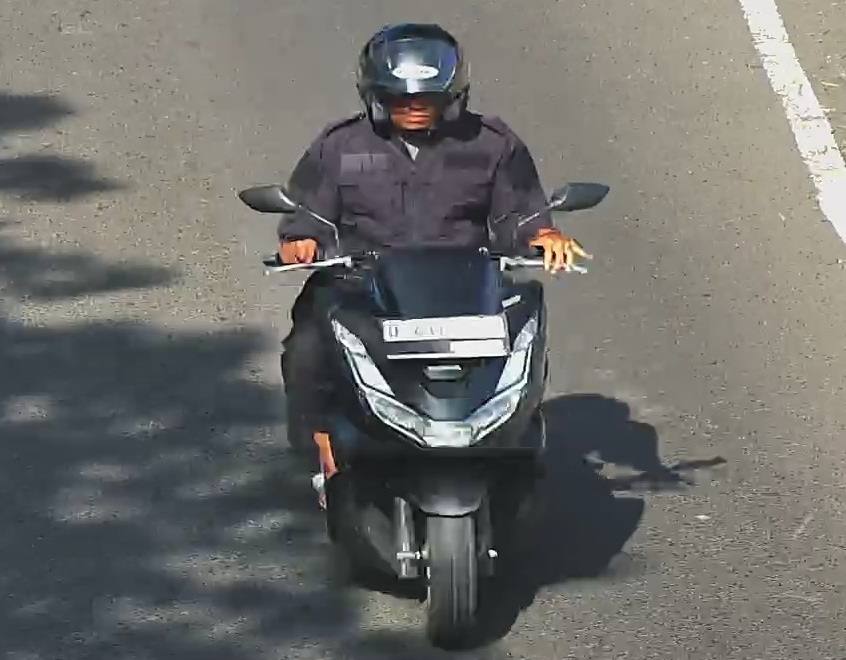
person-with-helmet: 1
person-without-helmet: 0